Question: Please indicate a possible affordance area of the apple that can be used for eating
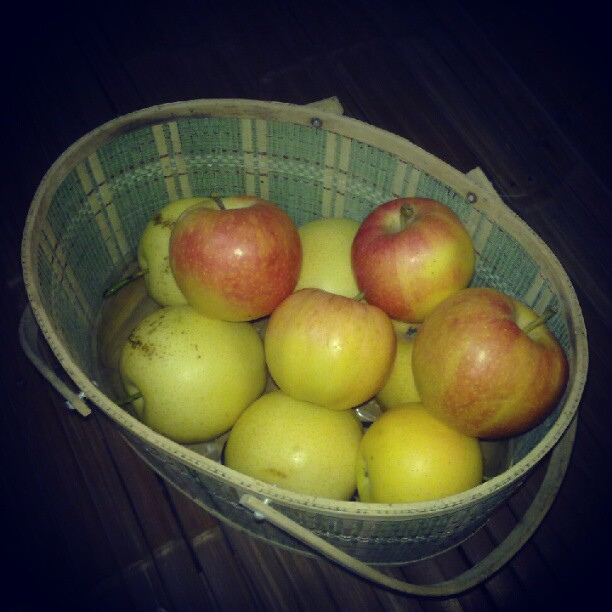
Answer: [122.5, 187.5, 564.5, 494.5]